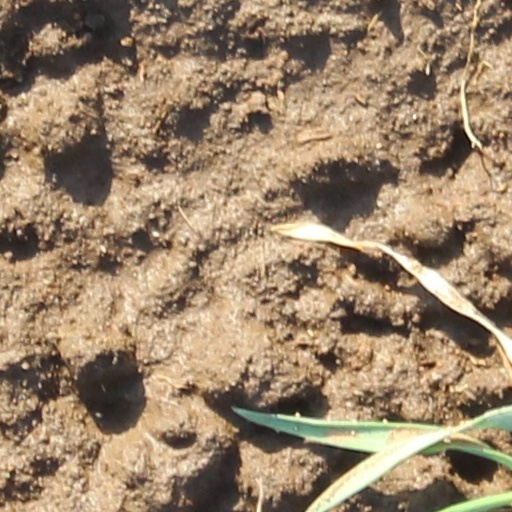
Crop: wheat